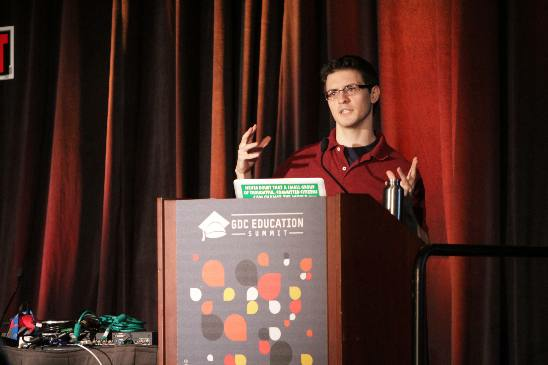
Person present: Yes